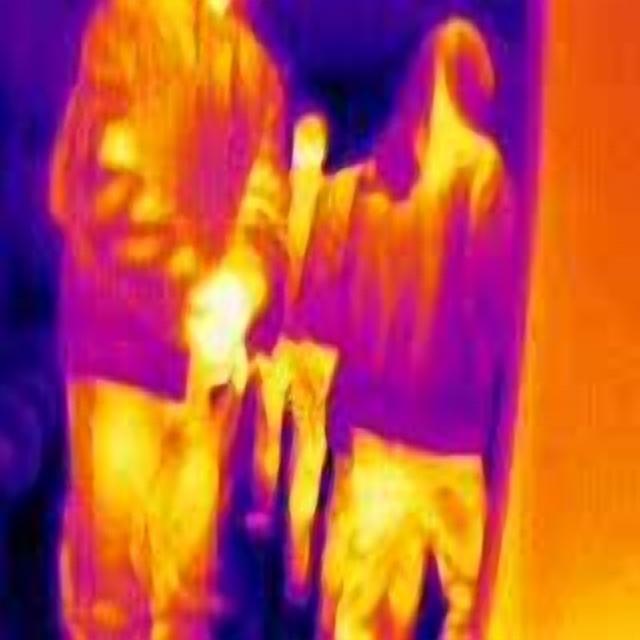
Detected objects:
label: person
label: person
label: person